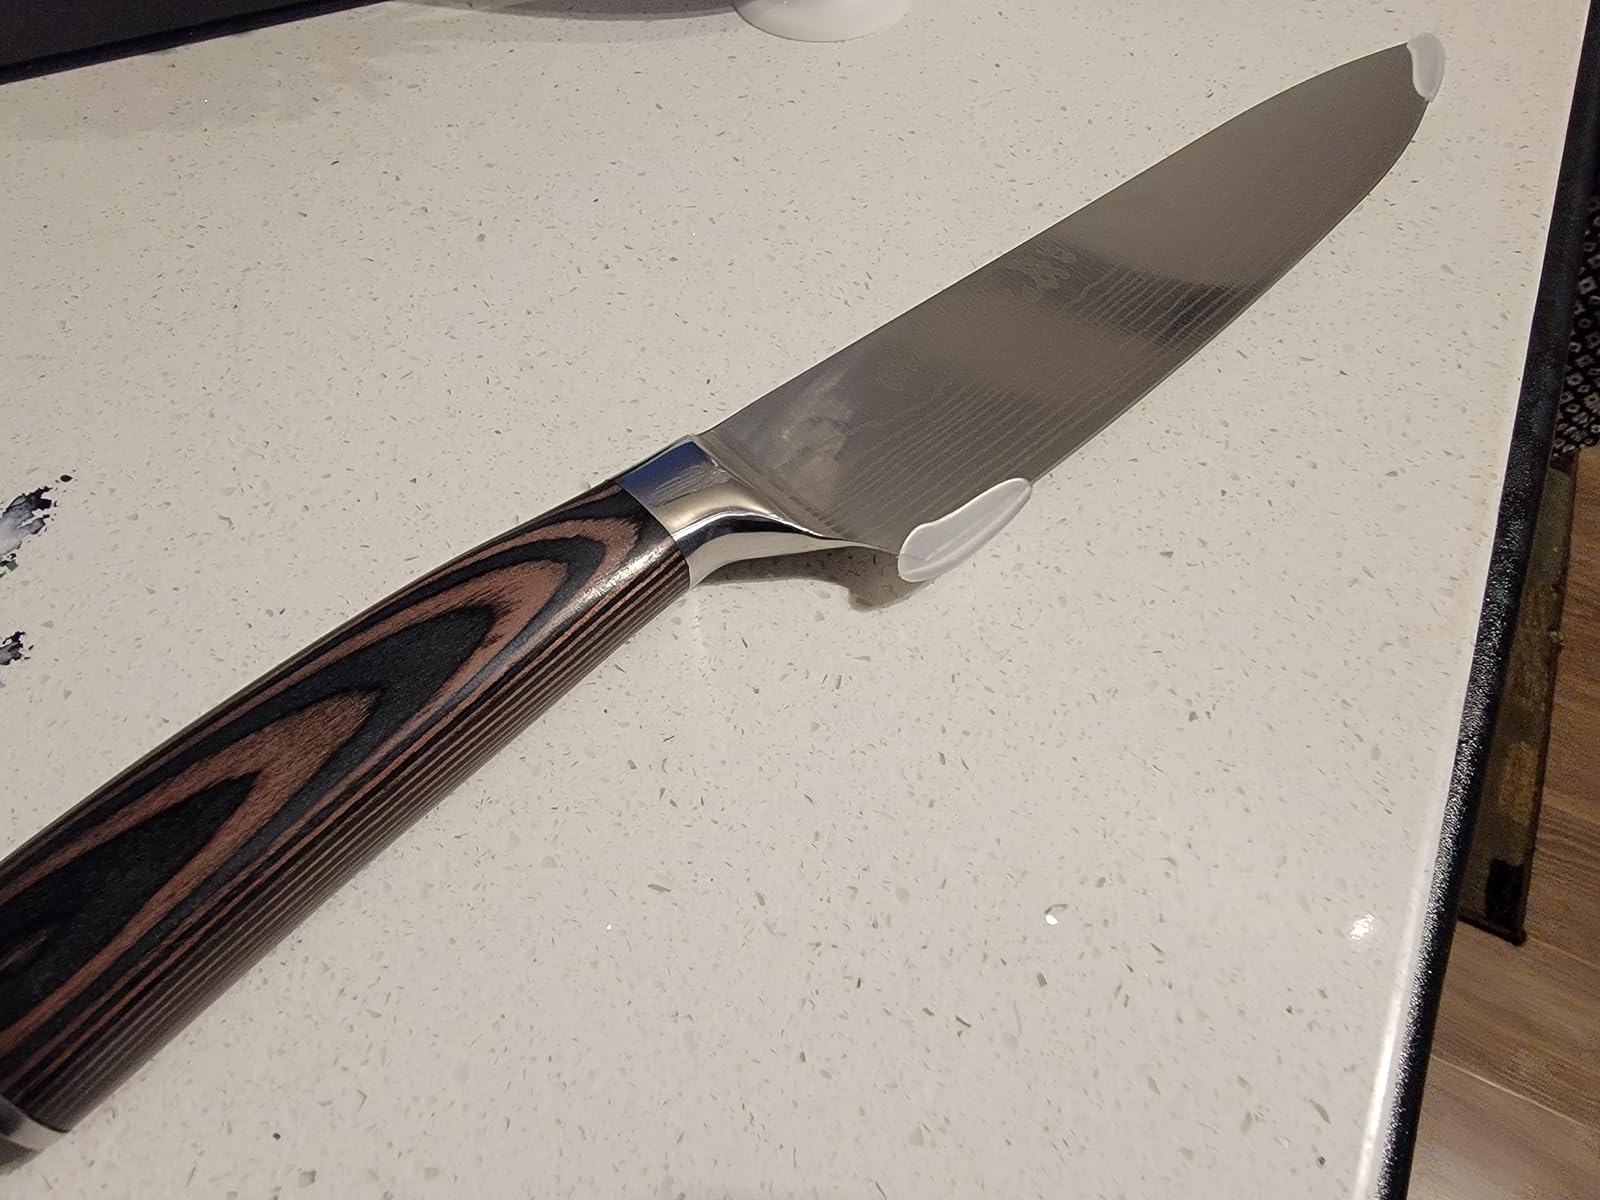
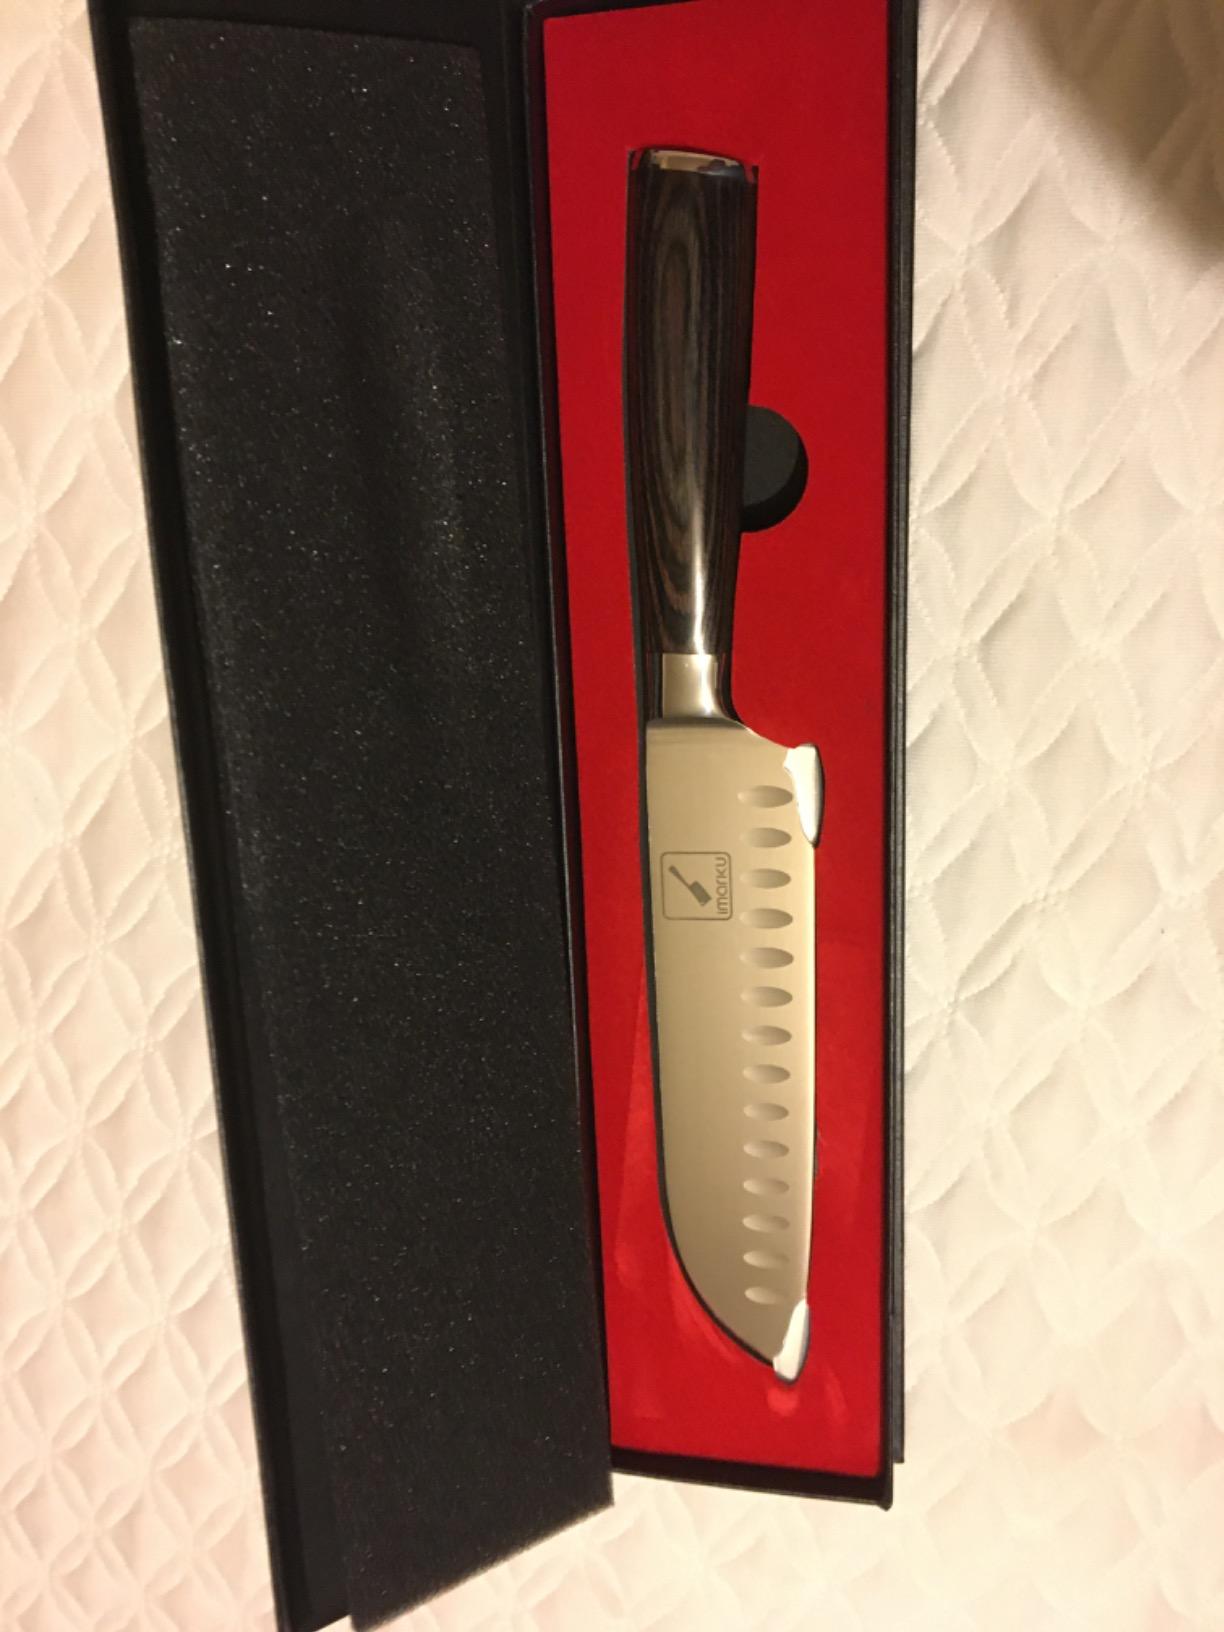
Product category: items_knife
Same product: no